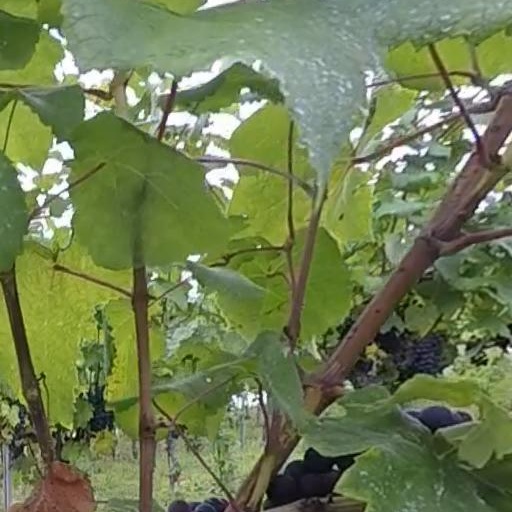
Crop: grape